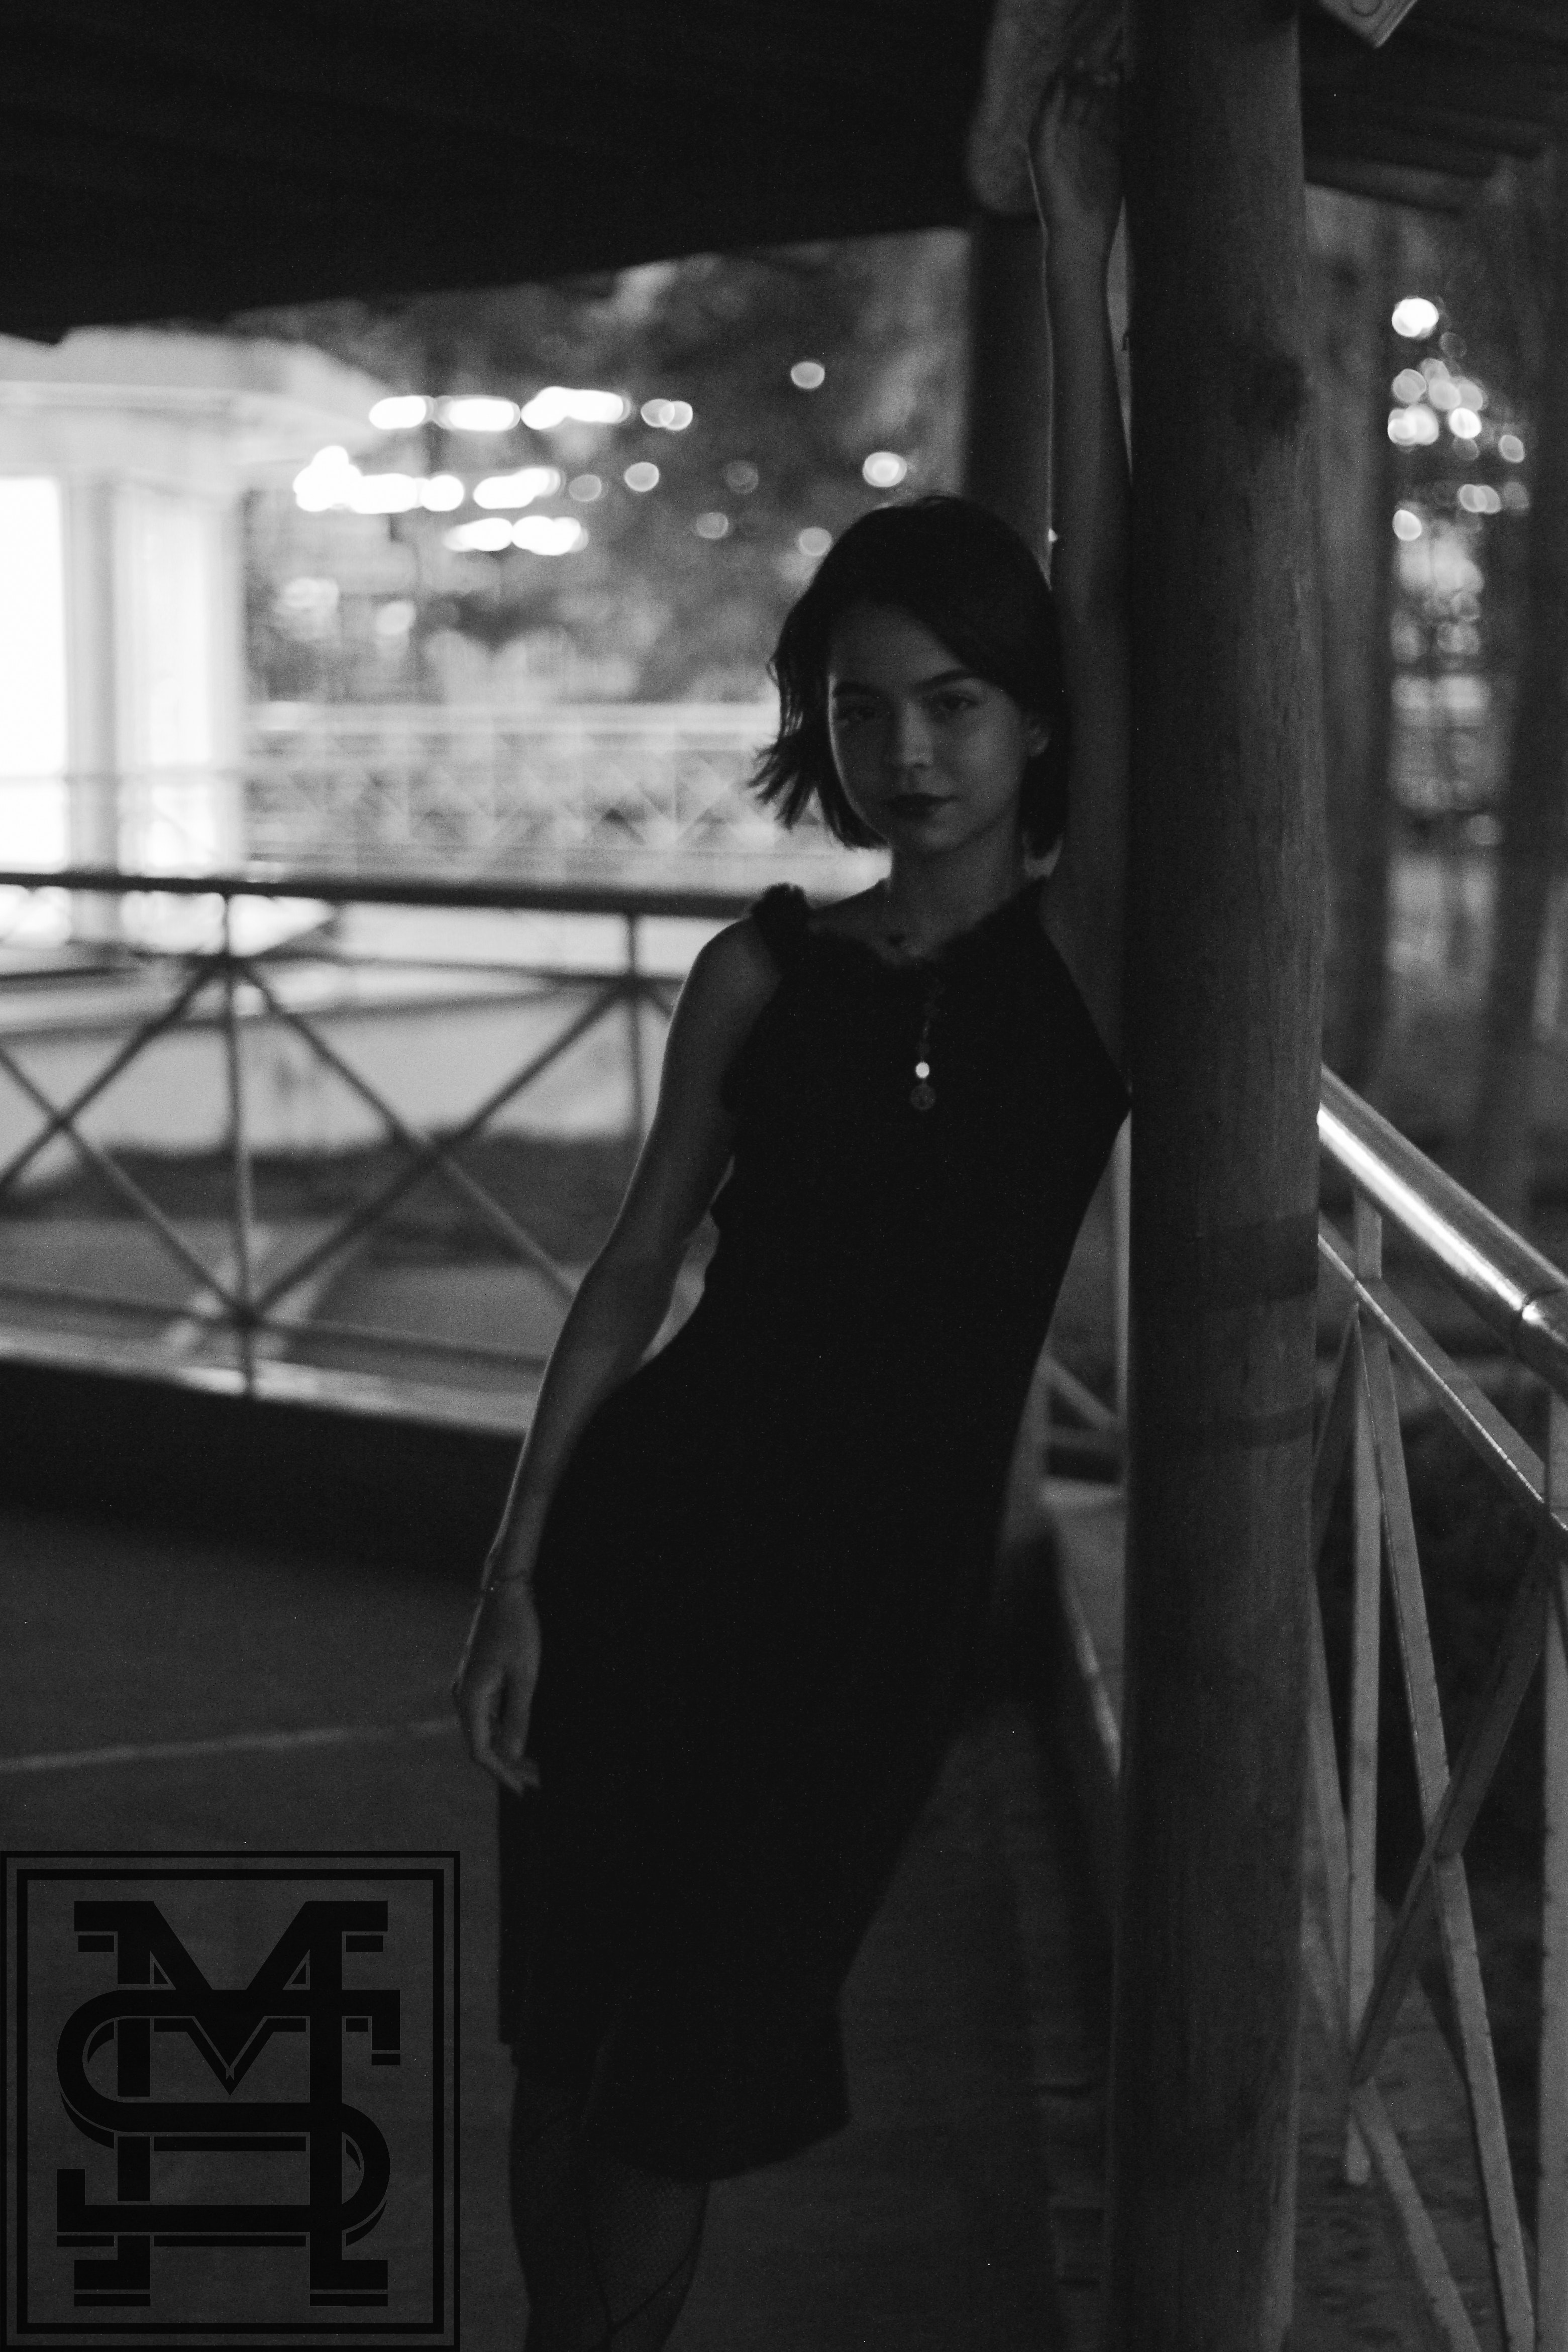
black, white, photograph, black and white, standing, monochrome, snapshot, photography, monochrome photography, architecture, darkness, style